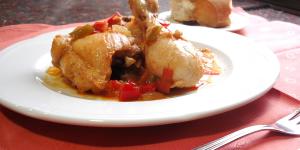
pollo al jugo